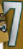
Number: 7